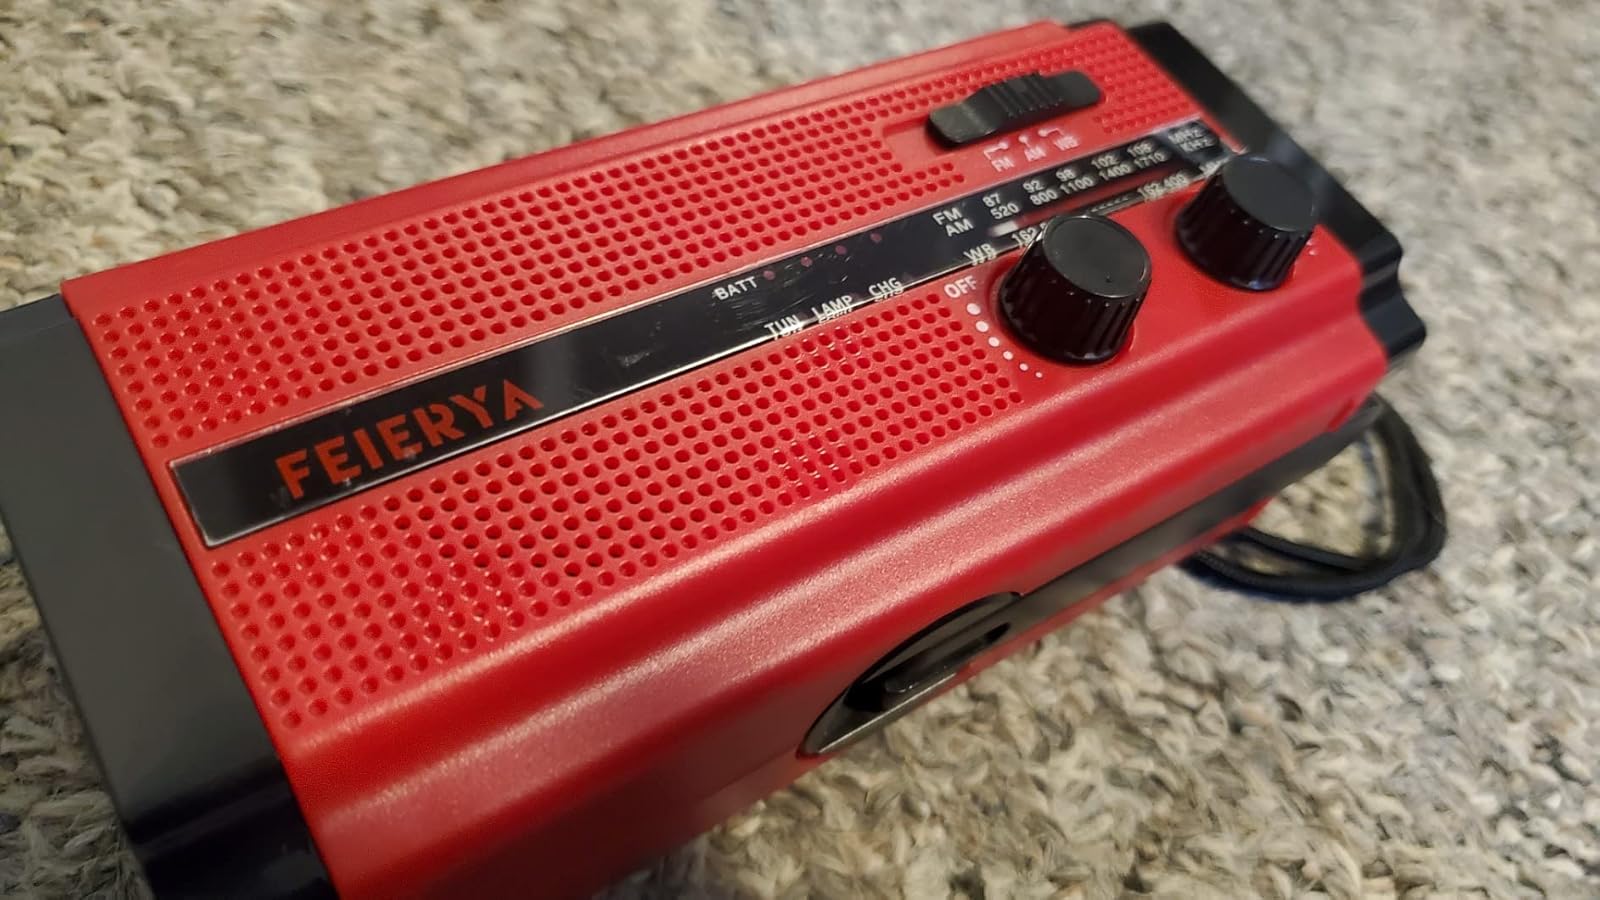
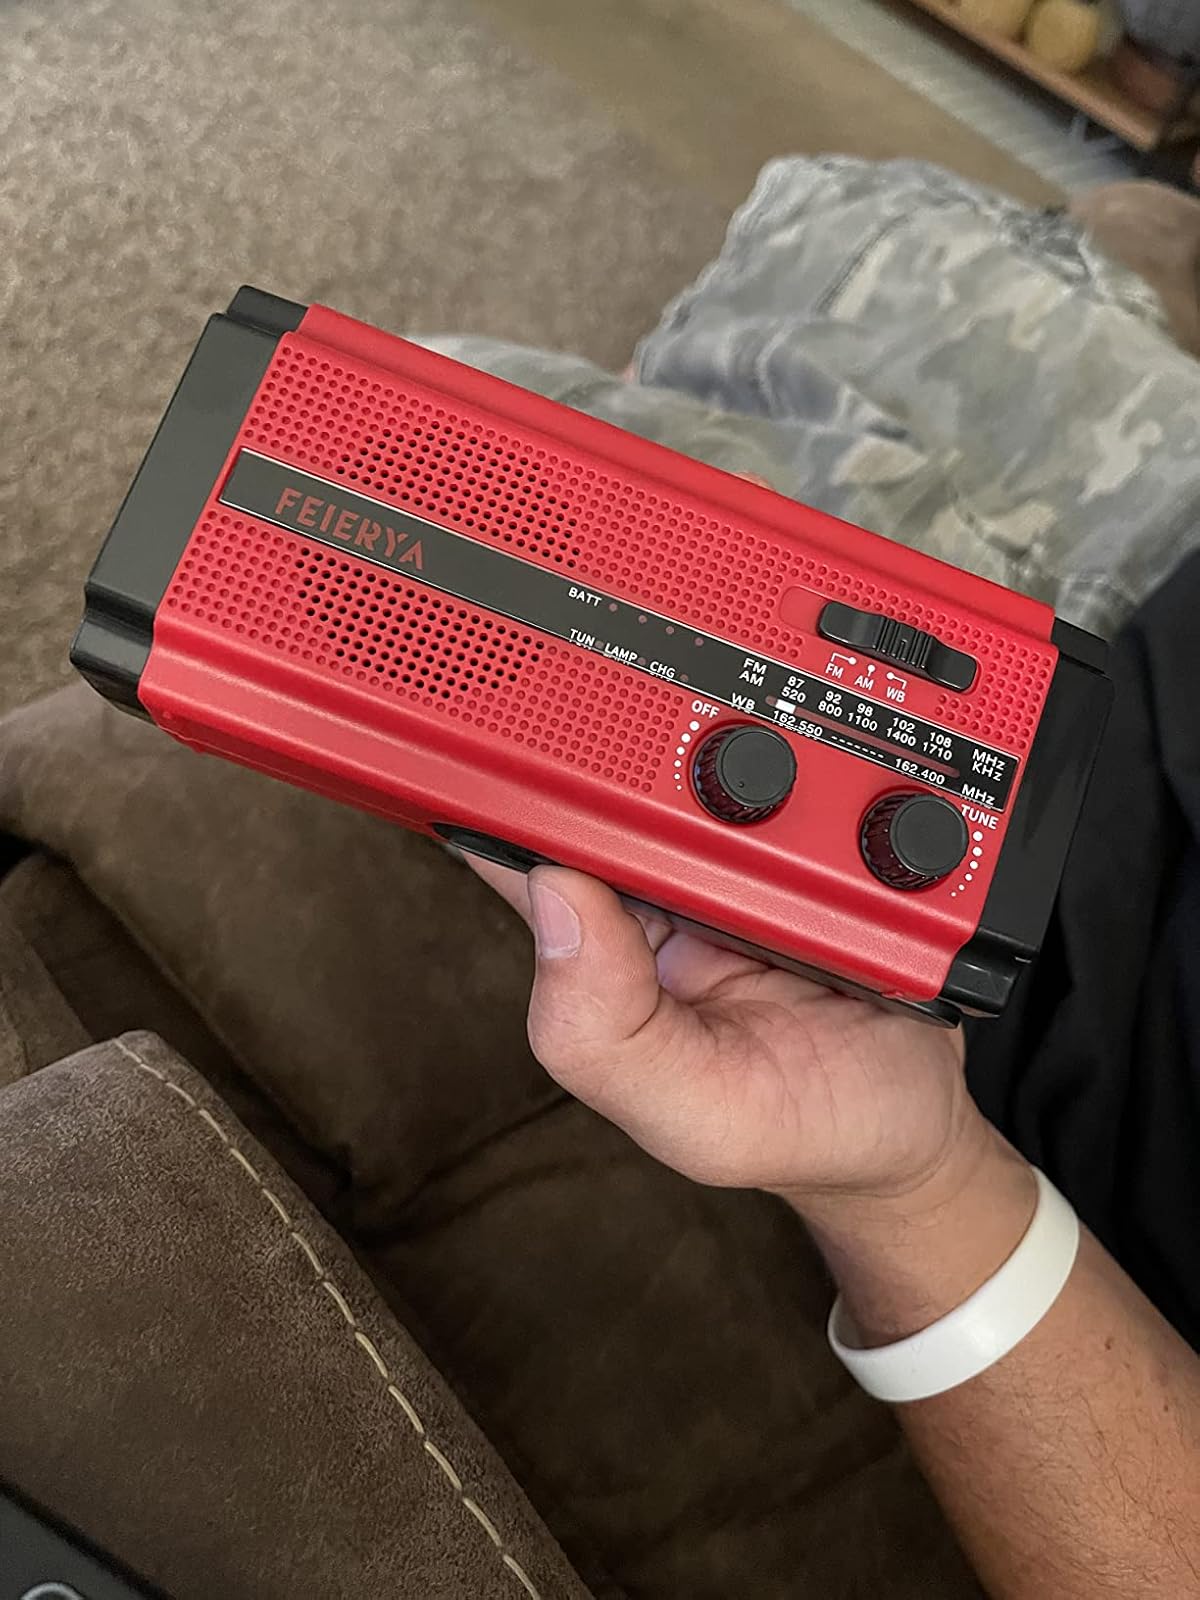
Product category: radio
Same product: yes